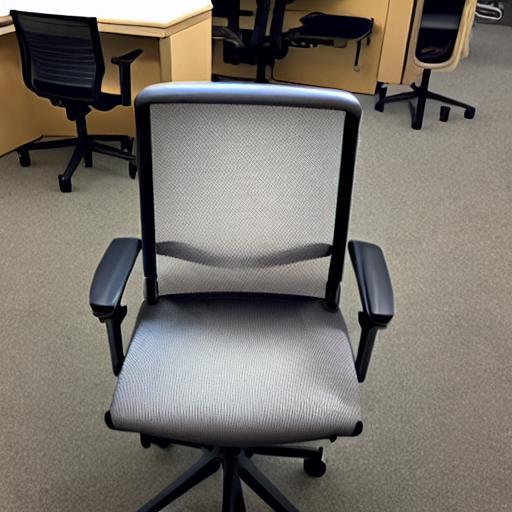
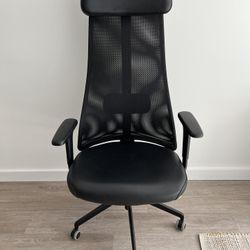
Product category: items_chair
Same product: no